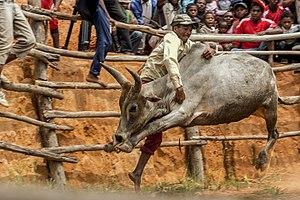
Savika est un sport proche du rodéo ou de la corrida, pratiqué par les hommes du groupe ethnique betsileo, à Madagascar. Il est considéré comme un rite de passage et quiconque osera danser avec un zébu sera considéré comme un héros par la communauté. This is an image with the theme ""Play"" from: Madagascar"
Le zébu est un bovidé domestique descendant d'une sous-espèce indienne de l'aurochs. Le mot zébu vient du tibétain « zeba » signifiant étymologiquement « bosse ».
"Les Betsiléos ou en malgache Betsileo ou ""betsilao"" est la dénomination générique des populations occupant la partie sud des terres centrales de Madagascar.
La culture de Madagascar, vaste pays insulaire situé dans l'océan Indien et membre de l'Union africaine, désigne d'abord les pratiques culturelles observables de ses 25 millions d'habitants. Cette culture reflète les différentes vagues de populations à l'origine du peuplement de l'Ile que ce soit en provenance de l'Asie, de l'Afrique, de la France lors de la colonisation ou de la culture arabe.